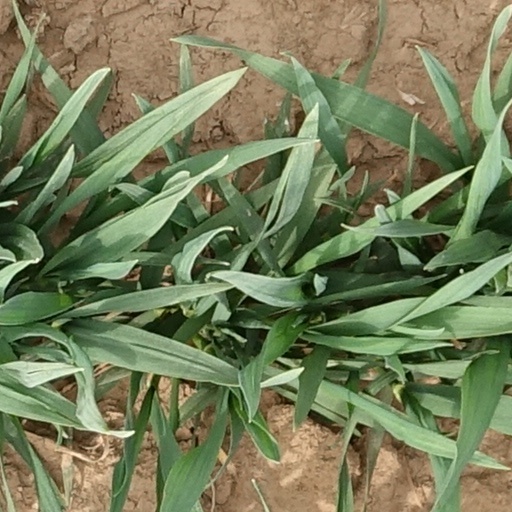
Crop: wheat